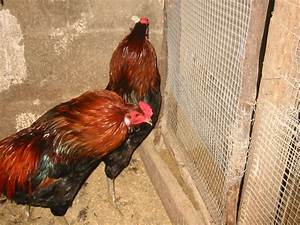
Label: gallina